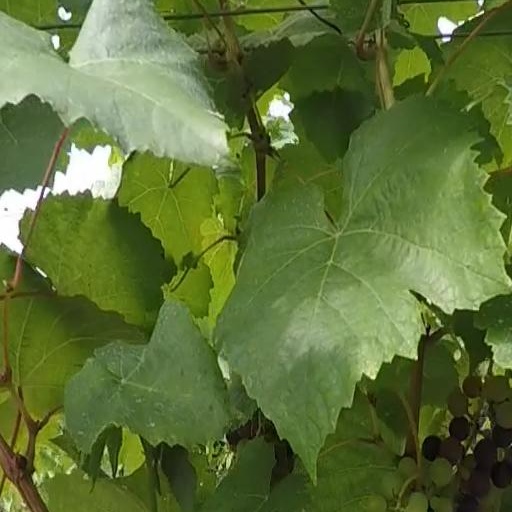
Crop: grape